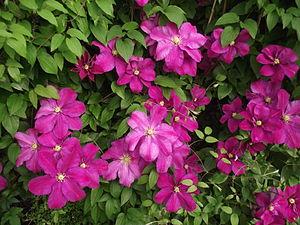
Clematis patens sunset
La clématite patens 'Sunset', est un cultivar de clématite obtenue en 1978 par Arthur Stefen aux États-Unis. C'est un des cultivars les plus multipliés dans le monde.